Verden, Oklahoma

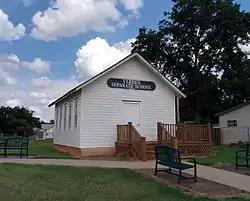
Verden Separate School in 2014 in Chickasha, Oklahoma

Verden resident Allen Toles was an African American farmer who had become a landowner through the Homestead Act of 1862. He built the Verden Separate School on his own property in 1910 as a school for black children. The school operated until 1935. The school building was rediscovered by historians in 2004 and restored and relocated to nearby Chickasha. It was placed on the National Register of Historic Places in 2005.